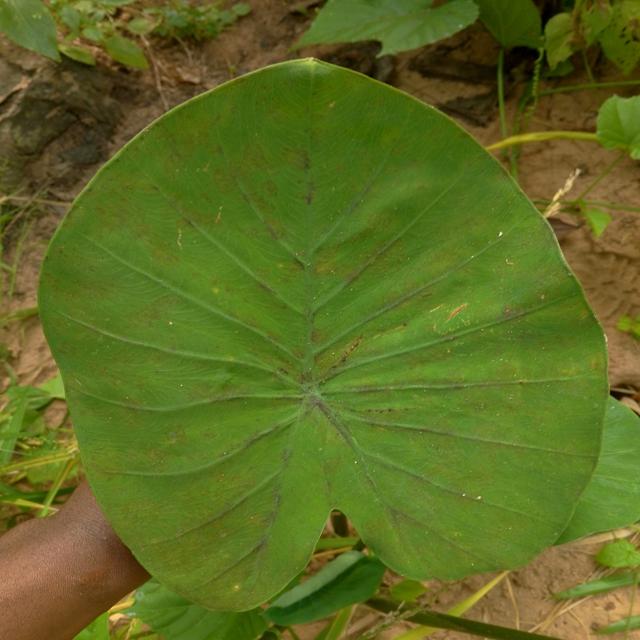
Label: Early_Blight